Kenkichi Ueda

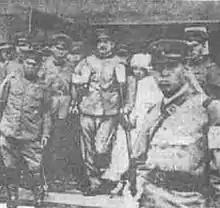
Kenkichi Ueda after Hongkew Park Bombing

Ueda lost a leg in the 29 April 1932 terror attack by Korean independence activist Yoon Bong-Gil which killed his superior, General Yoshinori Shirakawa in Shanghai's Hongkou Park.